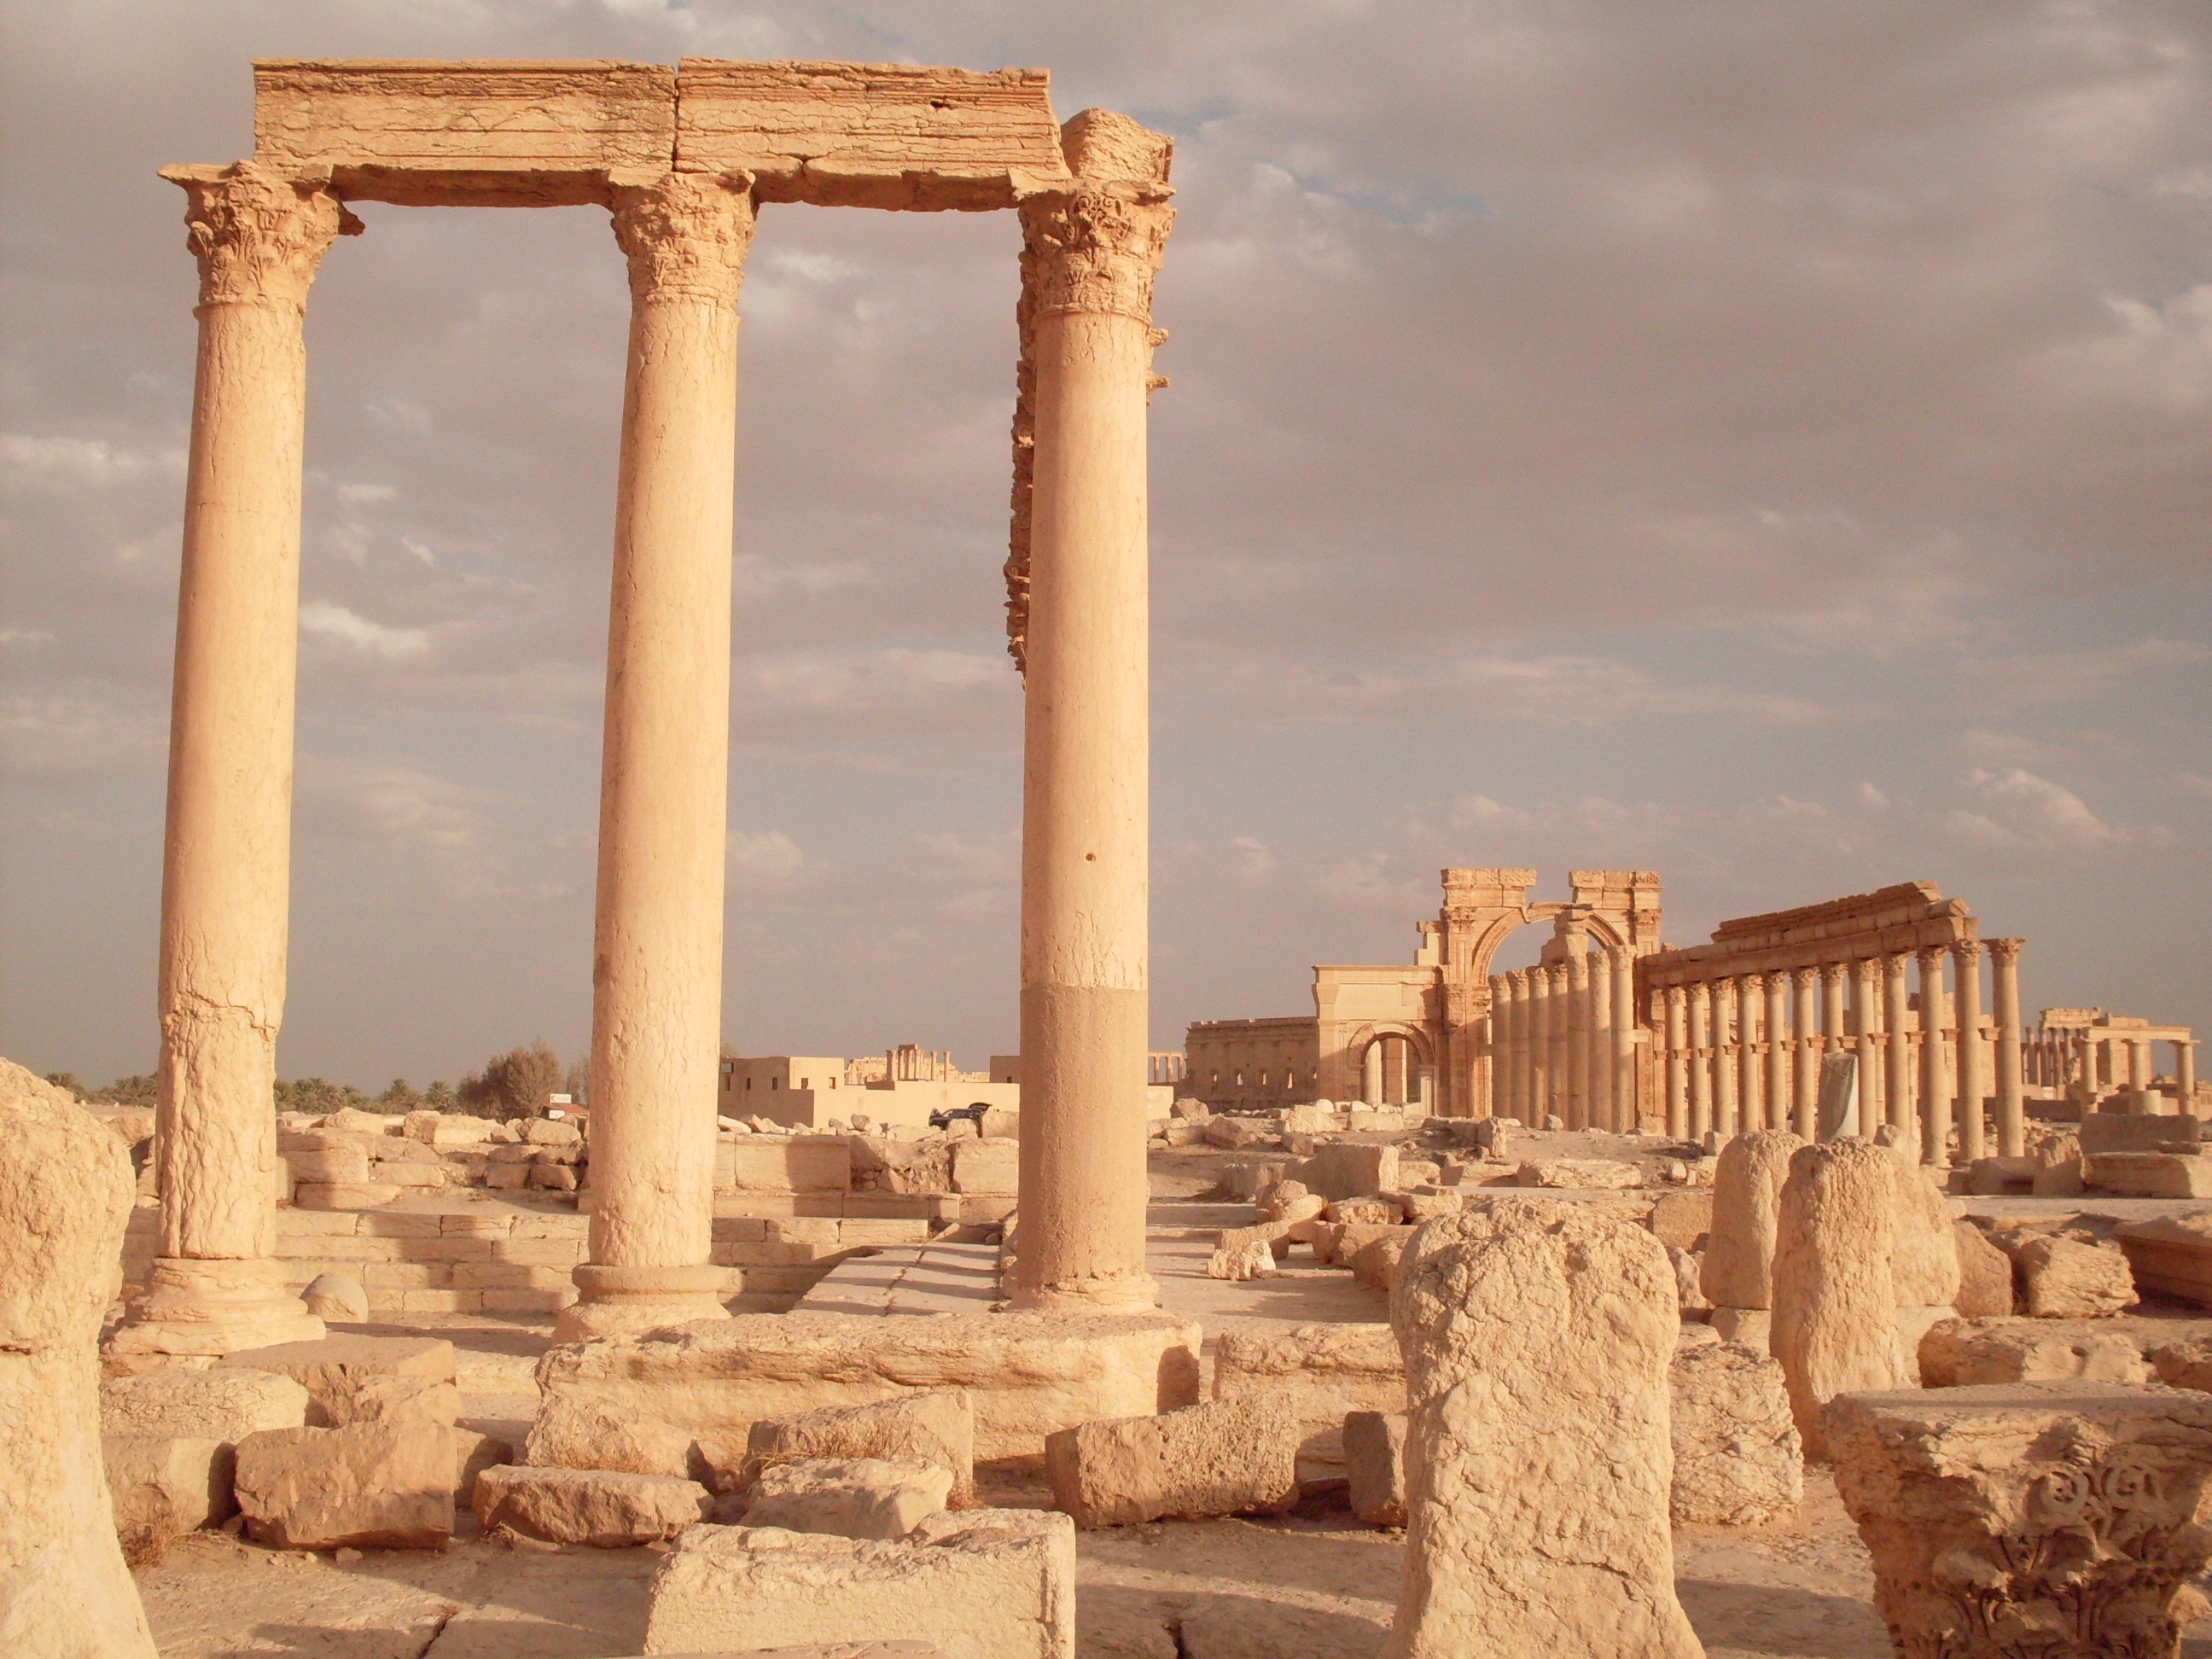
structure, wood, desert, monument, arch, column, ancient, landmark, arhitecture, rome, temple, ruins, colonnade, syria, excavations, roman temple, historic site, ancient history, egyptian temple, ancient roman architecture, ancient greek temple, palmyra